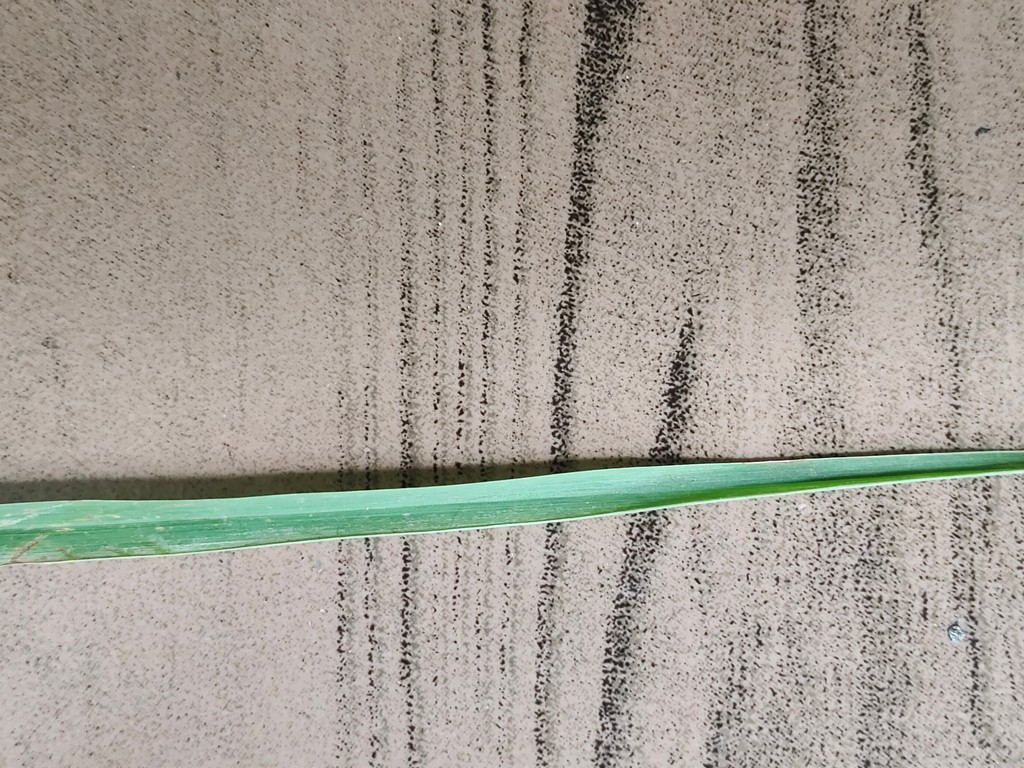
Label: Unhealthy